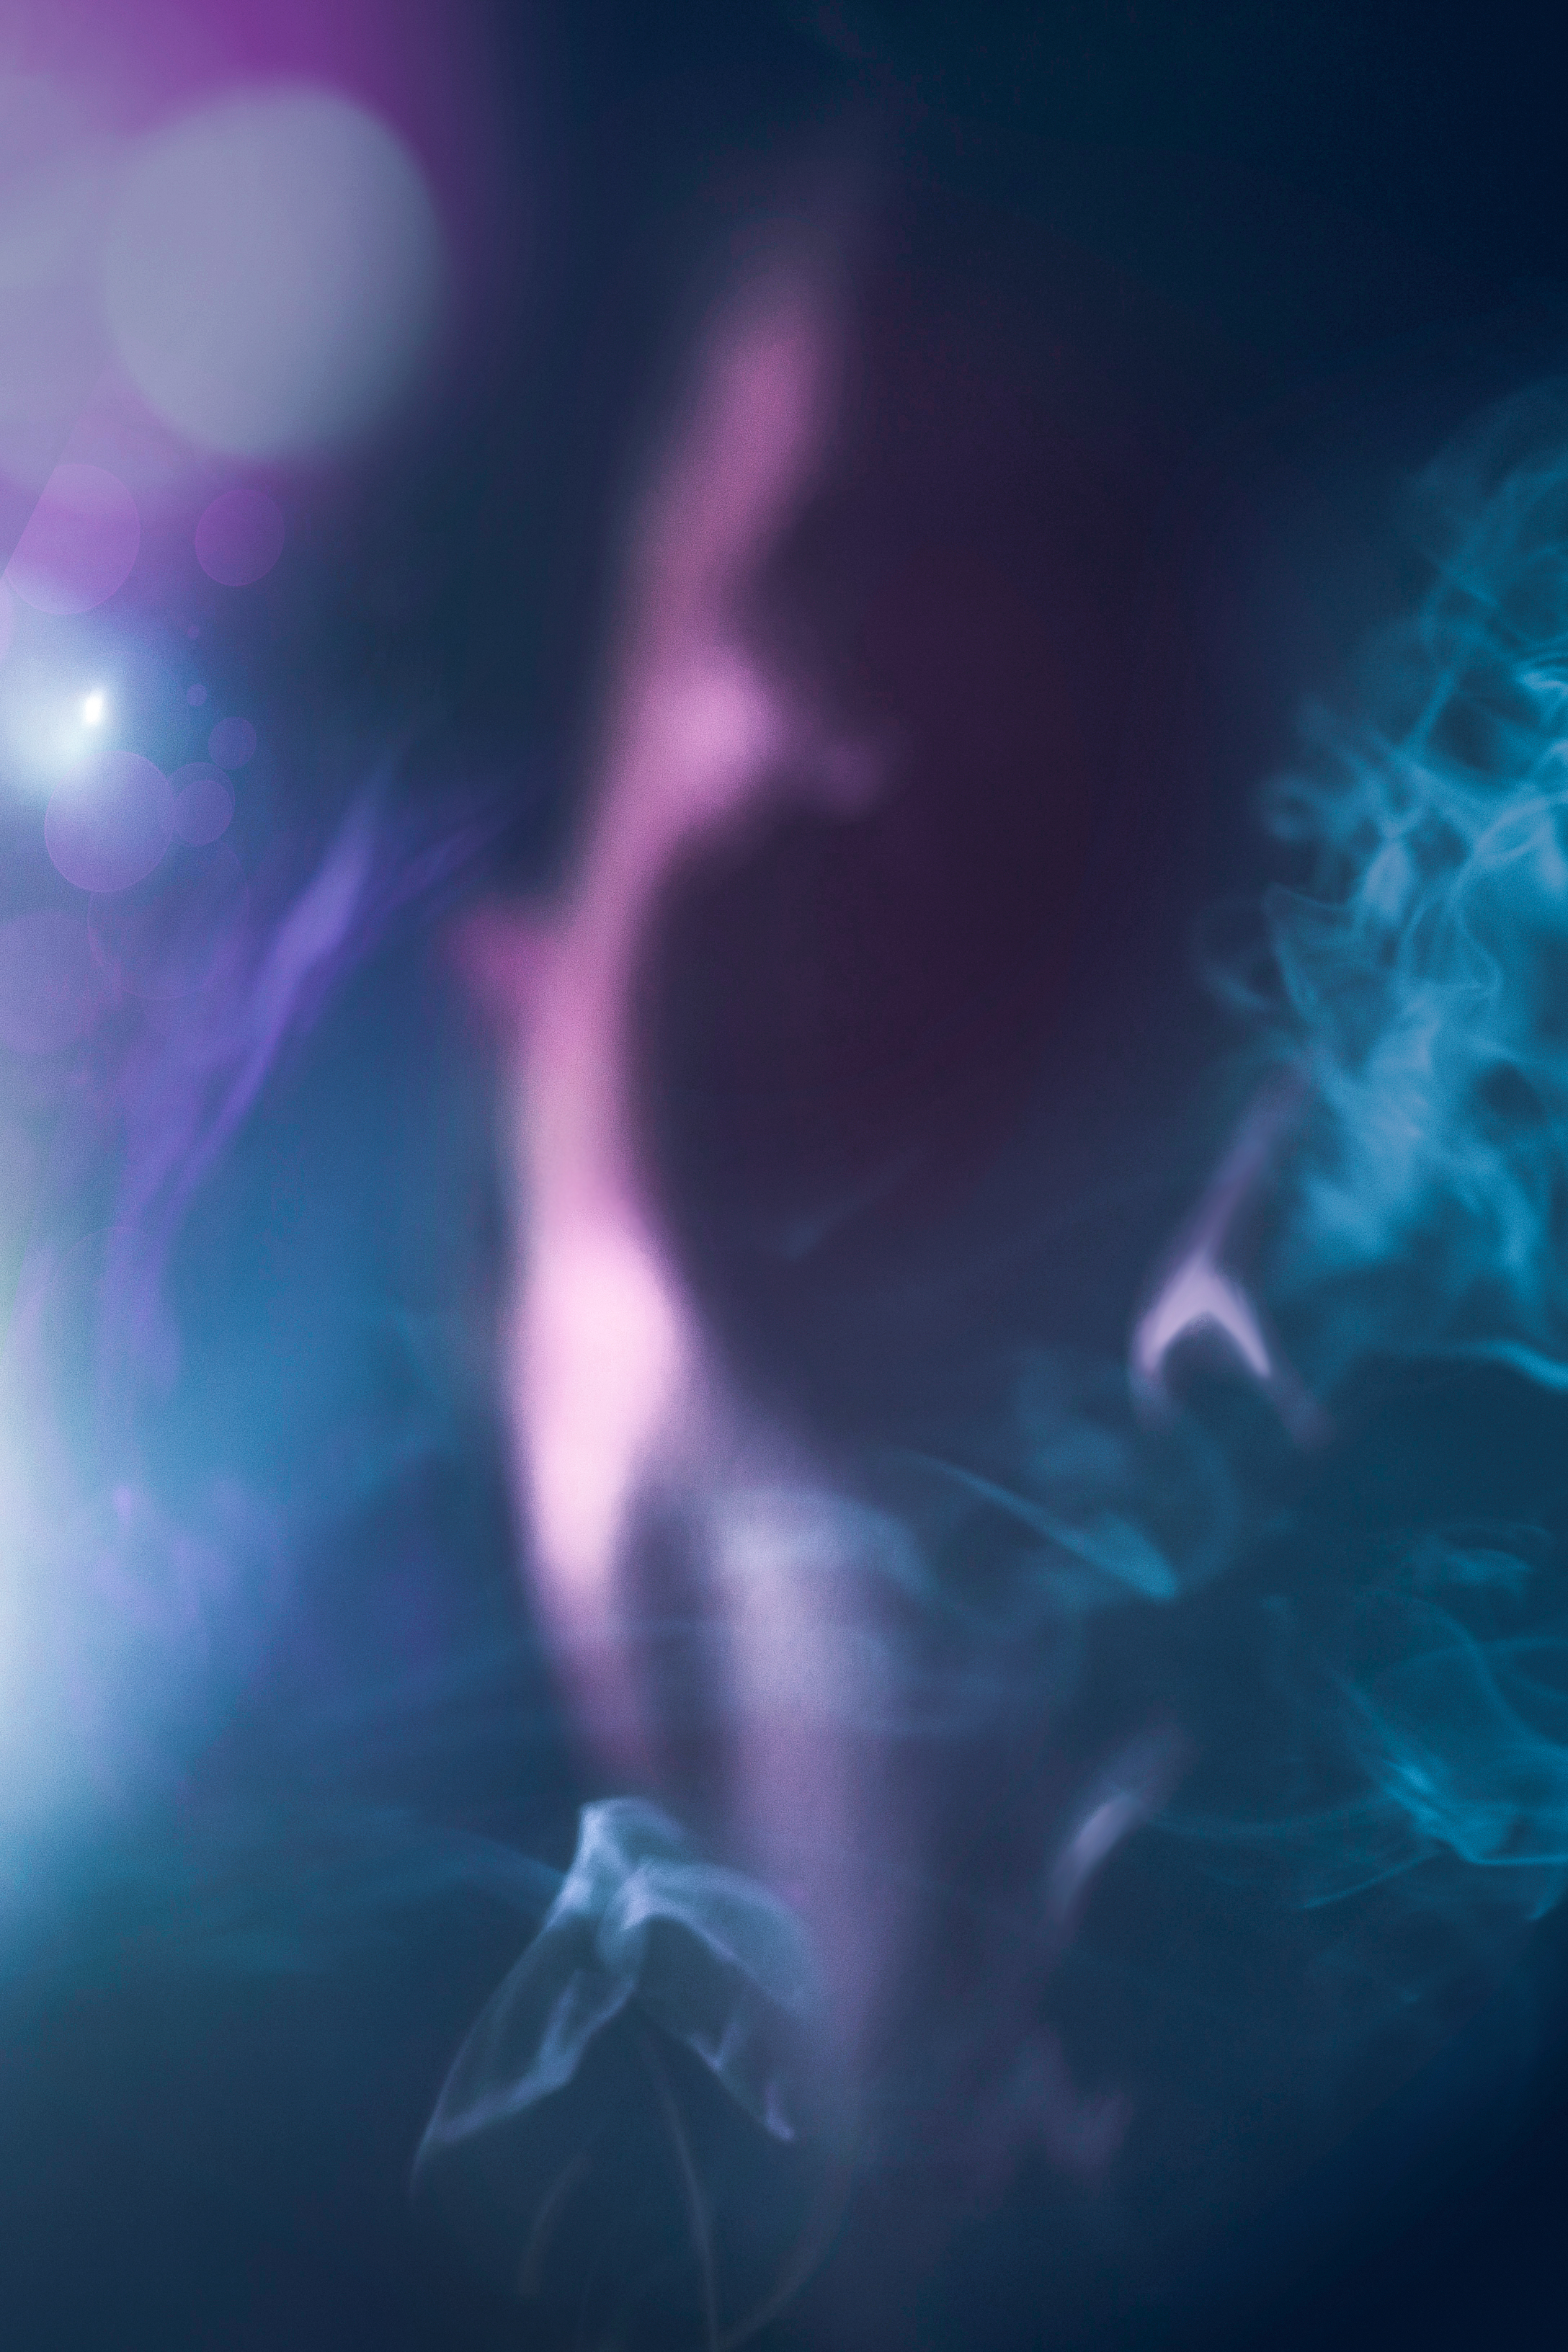
color, blue, sky, purple, violet, light, electric blue, atmosphere, water, cloud, space, organism, darkness, photography, art, illustration, night, graphic design, graphics, fictional character, meteorological phenomenon, cg artwork